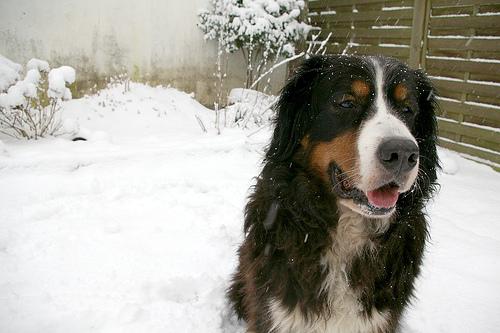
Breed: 211-n000061-Bernese_mountain_dog